Spanish architecture

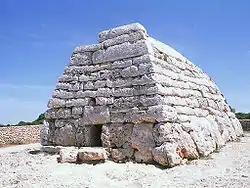
The Naveta d'Es Tudons in Menorca, Spain. This megalithic funerary monument, dating to around 1000 BCE, is the most iconic example of Talayotic culture on the Balearic Islands and was used as a collective burial site during the Bronze Age.

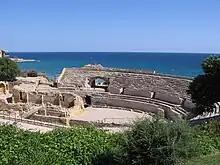
The Tarragona Amphitheatre, a Roman structure from the 2nd century AD, located on the Mediterranean coast in Tarragona, Spain. It was used for gladiatorial games and public spectacles and is part of the Archaeological Ensemble of Tarraco, a UNESCO World Heritage Site.

Spanish architecture refers to architecture in any area of what is now Spain, and by worldwide, influencing mainly areas of what was once part of the Spanish Empire. The term includes buildings which were constructed within the current borders of Spain prior to its existence as a nation, when the land was called Iberia, Hispania, or was divided between several Christian and Muslim kingdoms. Spanish architecture demonstrates great historical and geographical diversity, depending on the historical period. It developed along similar lines as other architectural styles around the Mediterranean and from Central and Northern Europe, although some Spanish constructions are unique.